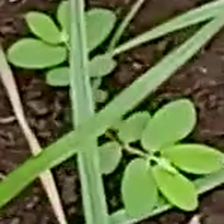
Weed species: Sicklepod_(Senna obtusifolia)